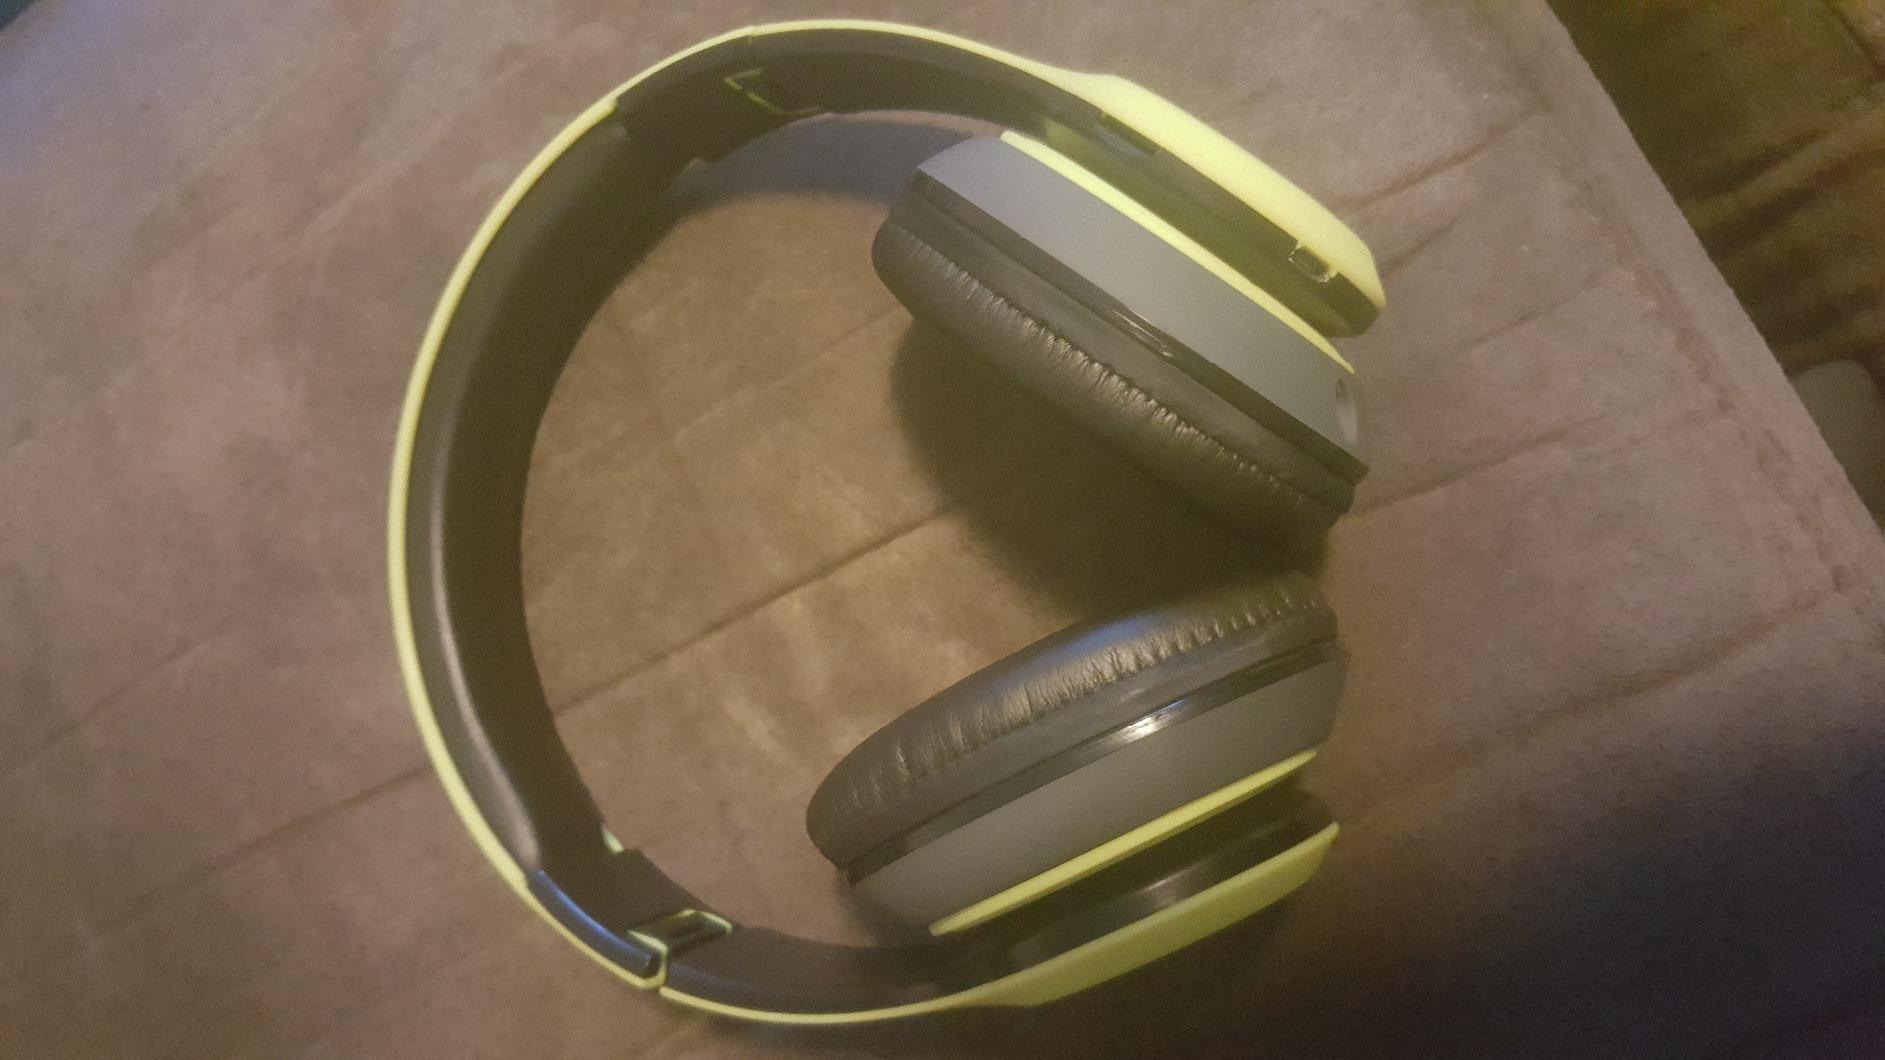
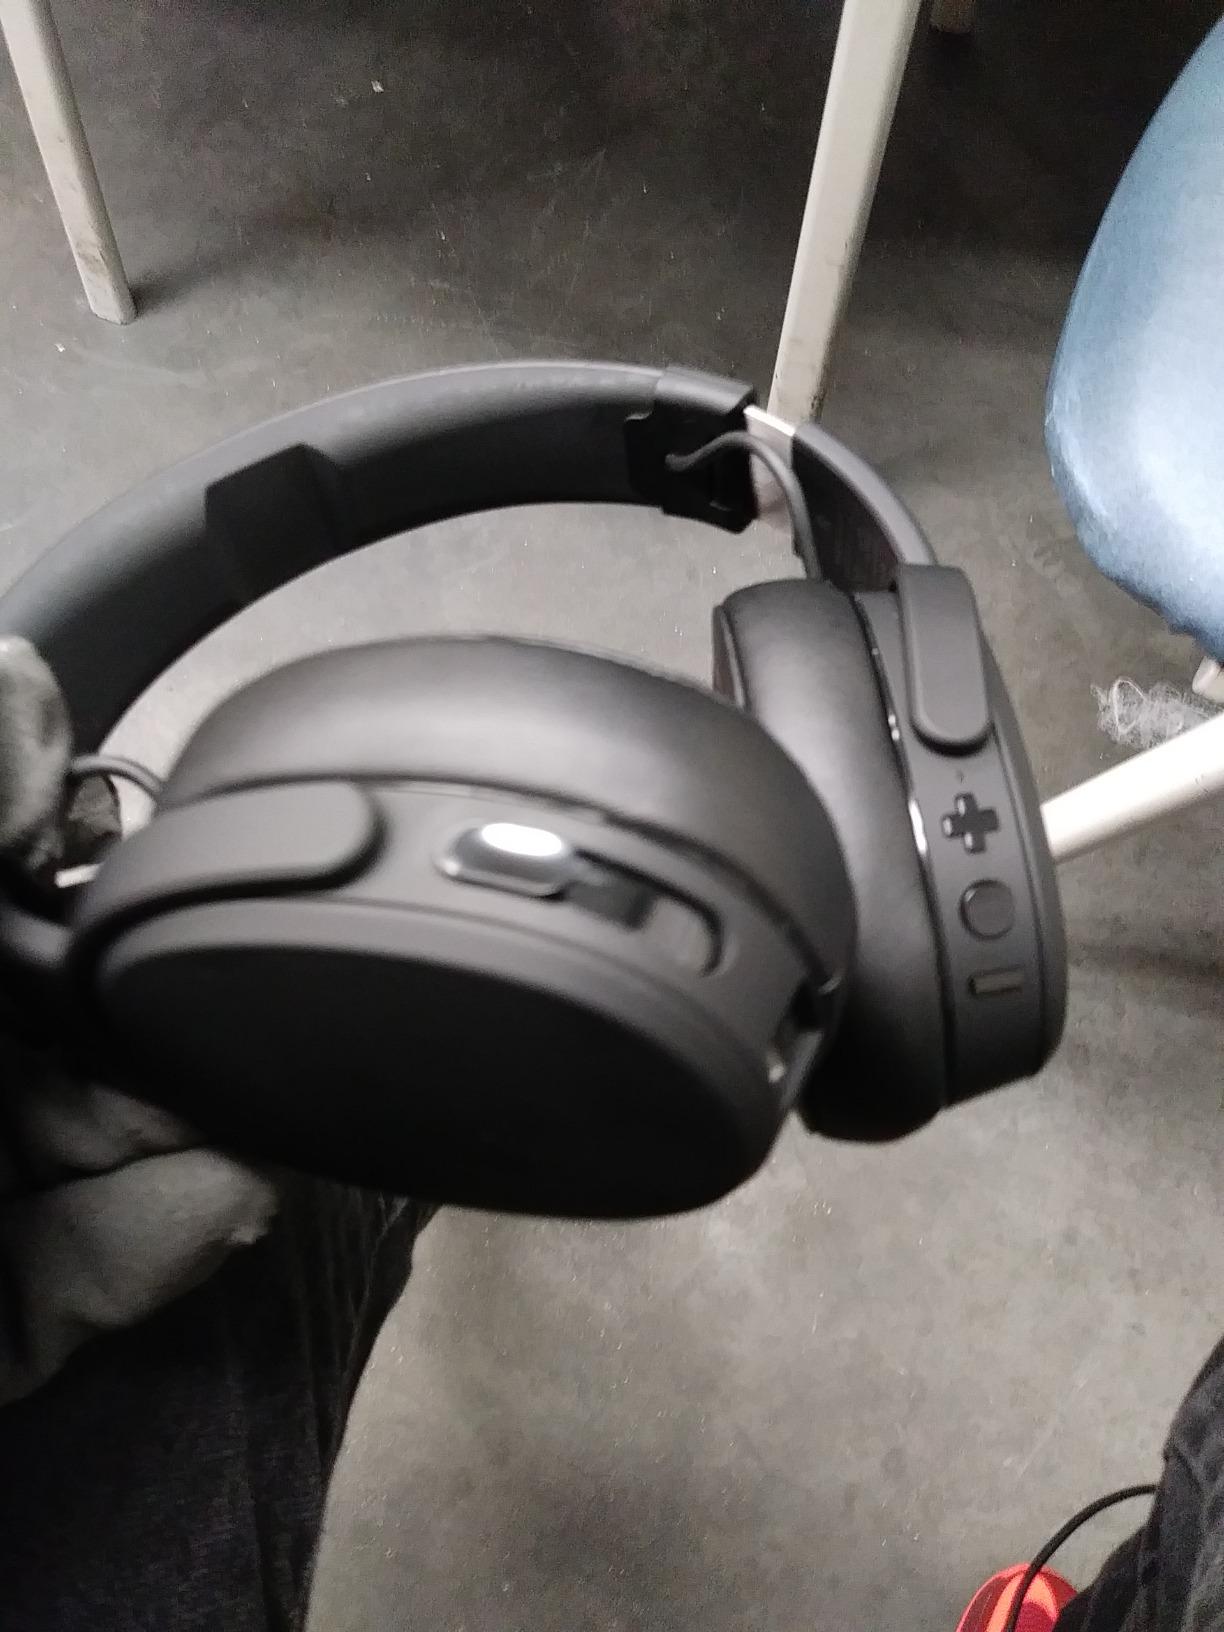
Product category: headphones
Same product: no